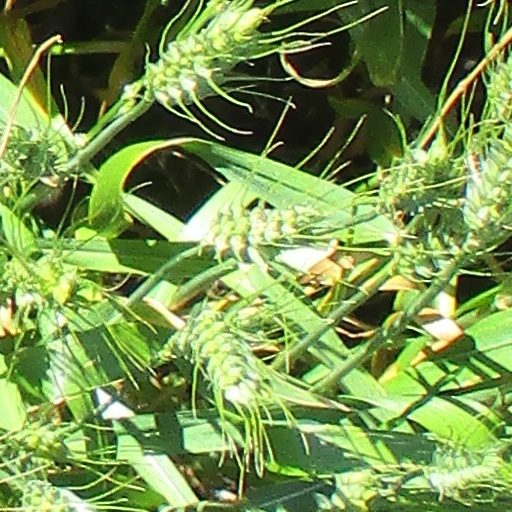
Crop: wheat